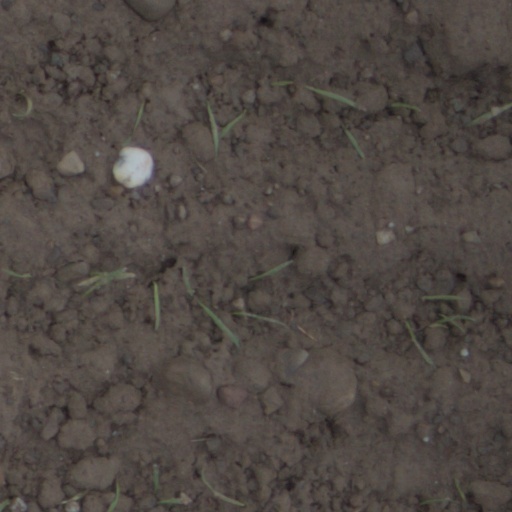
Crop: wheat